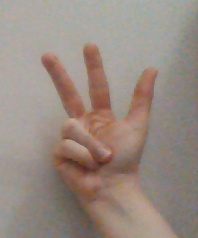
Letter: al